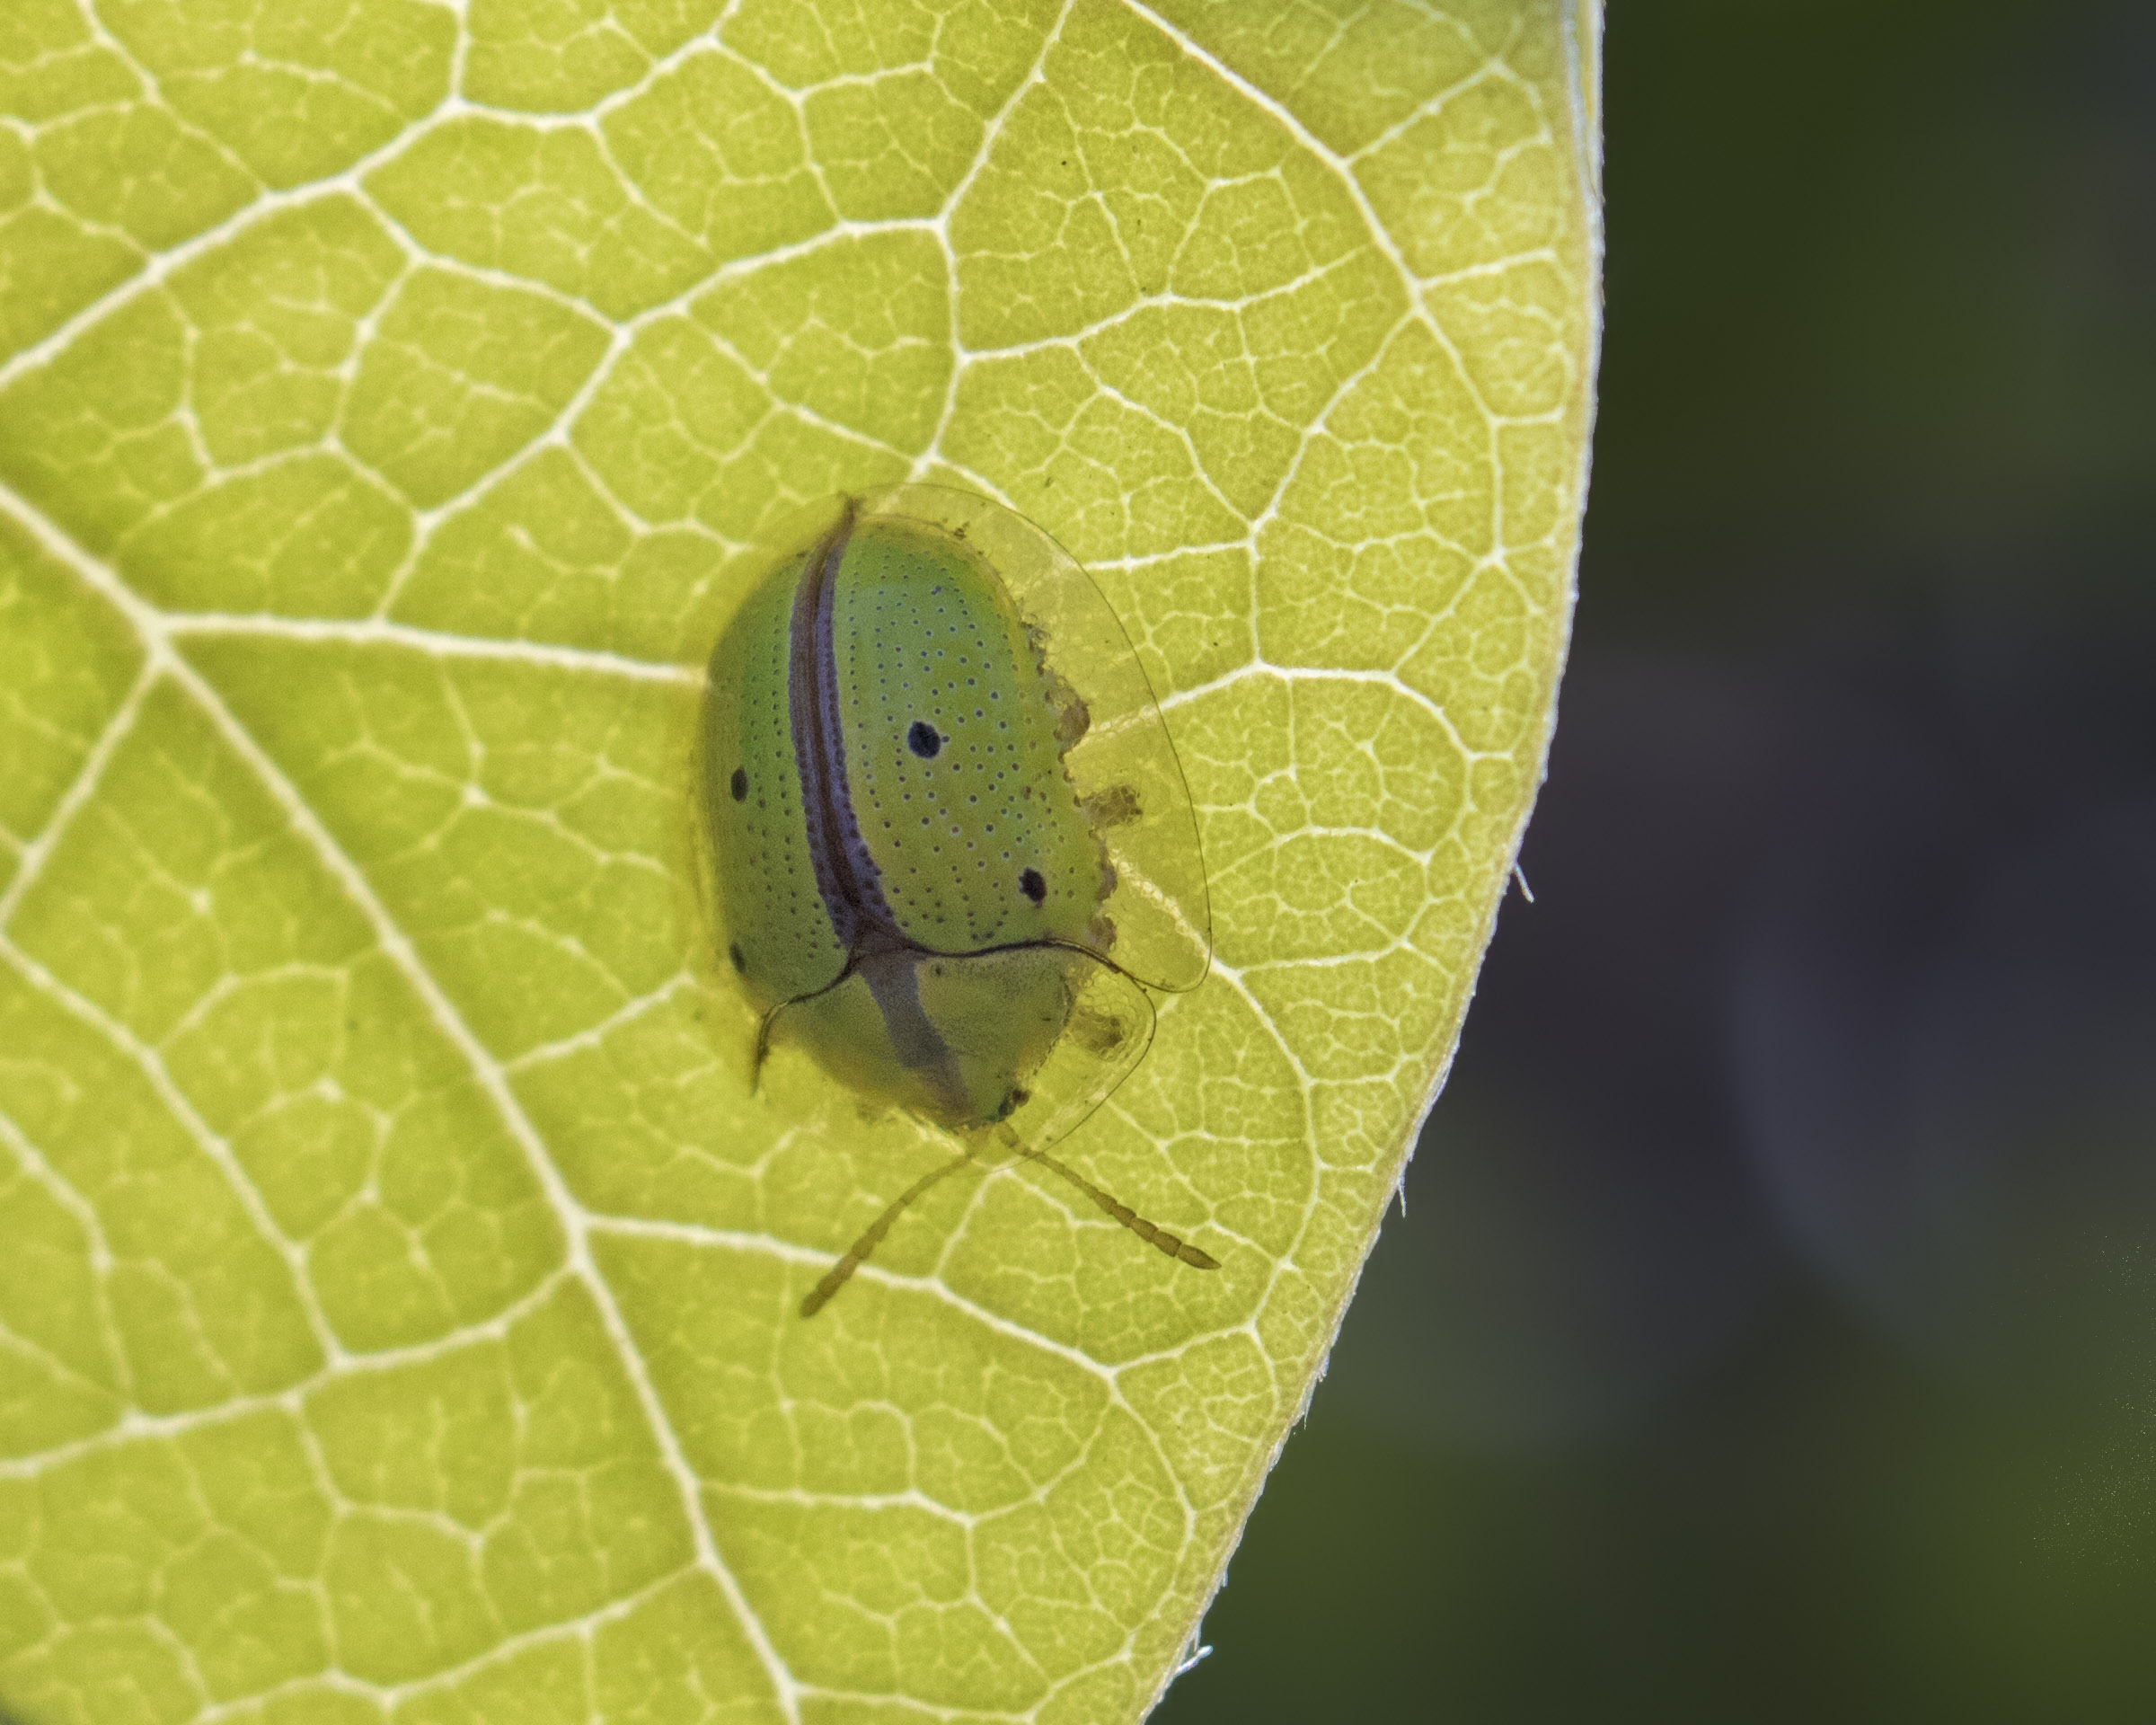
nature, photography, leaf, green, insect, yellow, fauna, invertebrate, close up, ariansuresh, otherextensiontube13mm, cassidinae, macro photography, arthropod, leaf beetle, plant stem